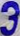
Number: 3